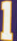
Number: 1